Boston Scott

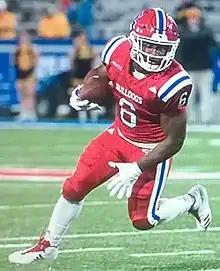
Scott in 2017

Scott played four seasons for Louisiana Tech. In his senior season at Louisiana Tech, he rushed for 937 yards on 163 attempts for a 5.7 yards per attempt regular season average. He amassed 1,301 yards overall offense contributing 108.4 yards per game in 2017. Scott was a watchlist candidate for the Wuerffel Trophy.